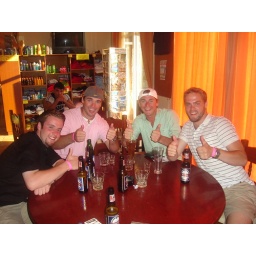
Mike, Dominique, Patrick (U.S.A.) in the bar in the pink palace